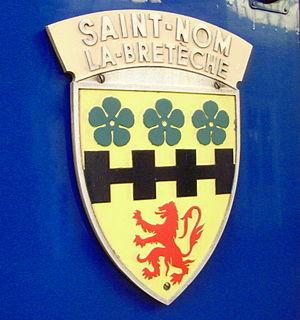
Blason apposé sur la rame Z 6471/72 à l'effigie de la ville de Saint-Nom-la-Bretèche, Yvelines, France
Les Z 6400 sont des rames automotrices de la SNCF, mises en service en 1976 et affectées au service voyageurs de la banlieue Paris-Saint-Lazare. Commandées à soixante-quinze exemplaires, ces rames à quatre caisses et à un seul niveau fonctionnent sous courant monophasé 25 kV-50 Hz. Avec leur livrée gris inox et bleue caractéristique, leur motorisation assez puissante et leurs grandes baies vitrées, elles ont permis d'éliminer les anciennes rames Standard et ont profondément modernisé le paysage ferroviaire du réseau Saint-Lazare.